Interracial marriage

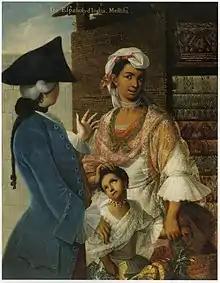
A casta painting of a Spanish man and an Indigenous woman with a Mestizo child

In Latin America, most of the population are descended from Amerindians, Europeans and Africans. They formed the Mestizo and Mulatto populations that populate the countries in Latin America. Intermarriage and inter-relations occurred on a larger scale than most places in the world. In some countries, Asian immigrants have also intermarried among the groups. About 300,000 Cantonese unskilled workers and migrants (almost all males) from the 19th-20th century and migrants were shipped to Latin America, many had either intermarried or formed sexual relationships with females of different racial origin such as African, Mullato, European, Mestizo etc. An estimated 100,000 Chinese people that came to Peru, only 15 were women, and in Cuba, the census for 1872 aloned recorded only 32 Chinese women as compared to 58,368 Chinese men. Between a total roughly 140,000 Chinese males went to Cuba between 1847 and 1874, with around another 100,000 went to Peru between 1849 and 1874.